Brown University

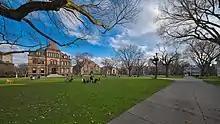
Many Spring Weekend events are hosted on Brown's Main Green.

Established in 1847, Brown's engineering program is the oldest in the Ivy League and the third oldest civilian engineering program in the country. In 1916, Brown's departments of electrical, mechanical, and civil engineering were merged into a single Division of Engineering. In 2010 the division was elevated to a School of Engineering.